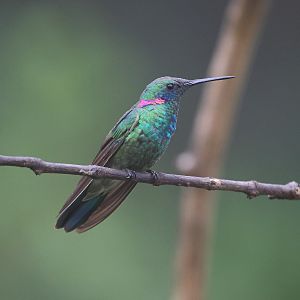
Brasiliansk violetøre
Brasiliansk violetøre er en kolibriart, der lever i det østlige Sydamerika.